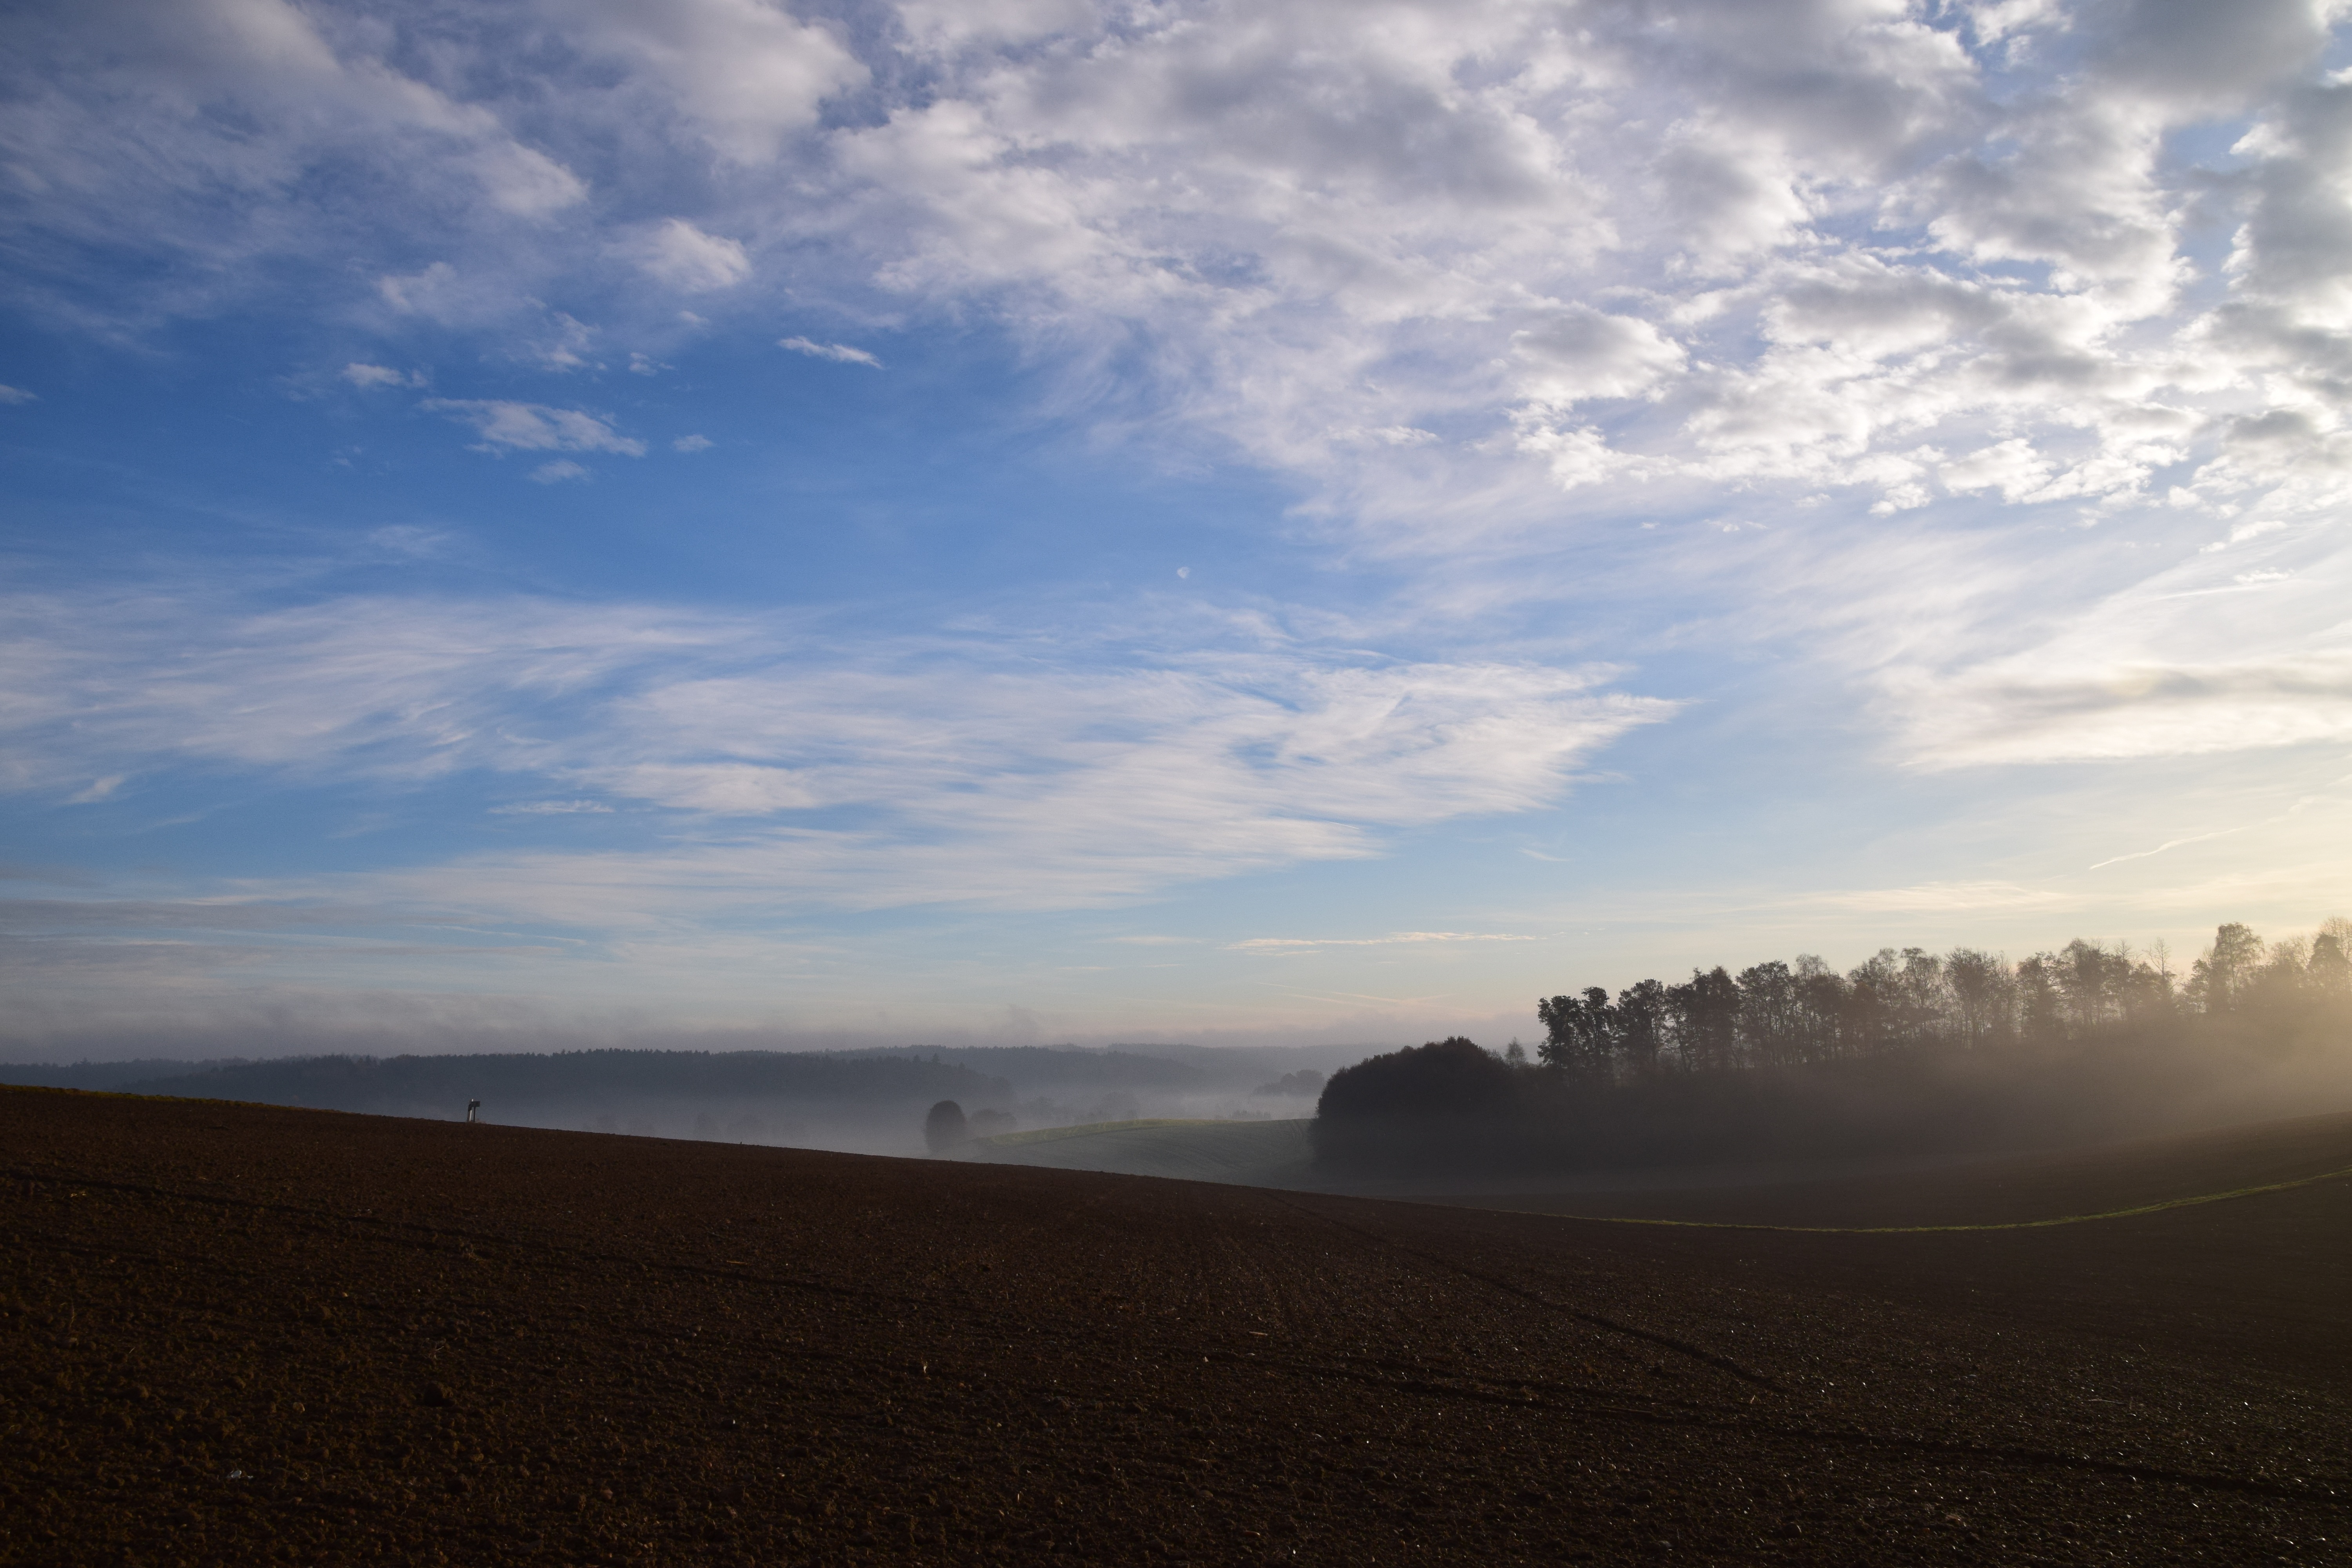
landscape, sea, nature, horizon, mountain, cloud, sky, sun, fog, sunrise, sunset, field, prairie, sunlight, morning, hill, dawn, dusk, evening, autumn, haze, plain, grassland, outlook, plateau, mood, far, sunbeam, morgenstimmung, steppe, rural area, landform, meteorological phenomenon, natural environment, atmospheric phenomenon